Lunae Palus quadrangle

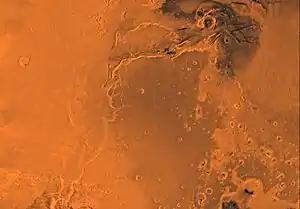
Image of the Lunae Palus Quadrangle (MC-10). The central part includes Lunae Planum which, on the west and north borders, is dissected by Kasei Valles which, in turn, terminates in Chryse Planitia.

The Lunae Palus quadrangle is one of a series of 30 quadrangle maps of Mars used by the United States Geological Survey (USGS) Astrogeology Research Program. The quadrangle is also referred to as MC-10 (Mars Chart-10). Lunae Planum and parts of Xanthe Terra and Chryse Planitia are found in the Lunae Palus quadrangle. The Lunae Palus quadrangle contains many ancient river valleys.